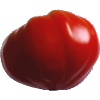
Label: Tomato 3